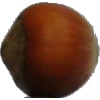
Label: Nut Forest 1